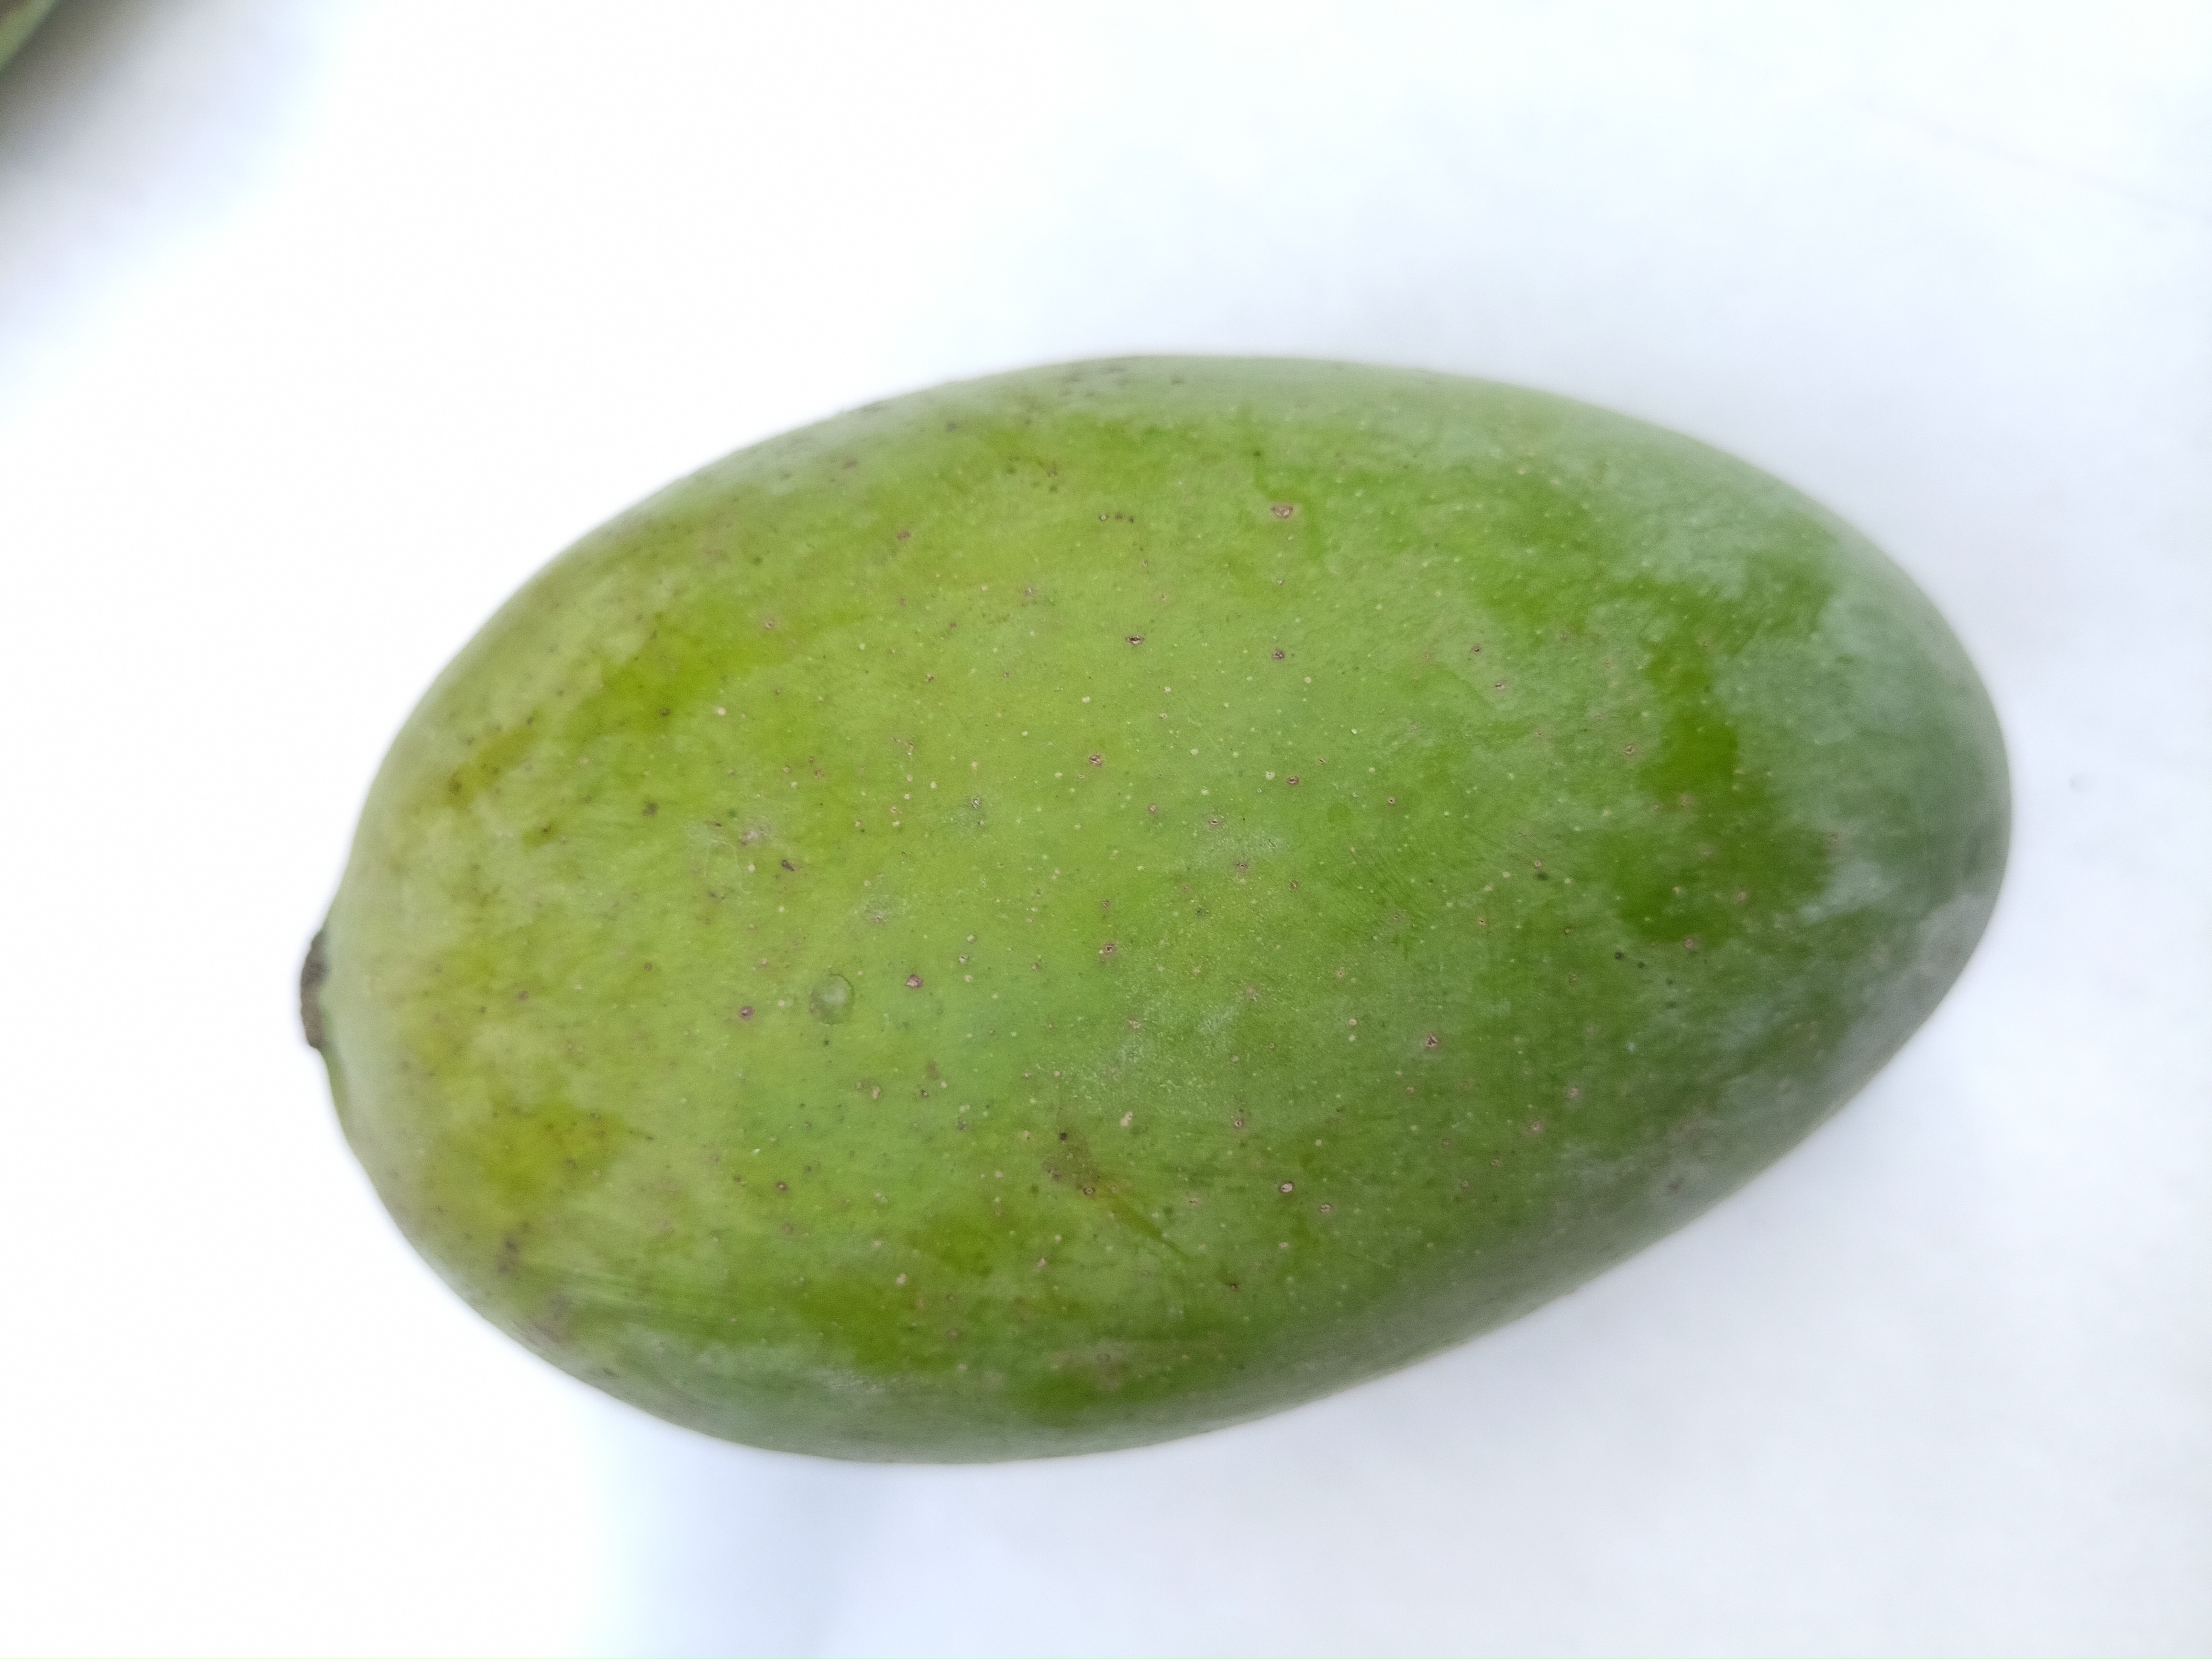
Mango variety: Amrapali